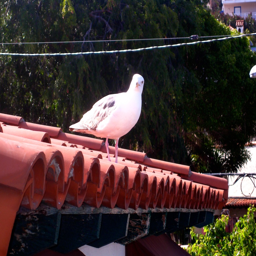
pre dinner cavorting up on the roof